Tom Cole

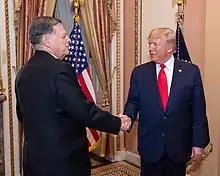
Cole shaking hands with President Donald Trump in February 2020

During his initial campaign for the House of Representatives in 2002, Cole received the endorsement of Watts, the popular outgoing congressman. This helped him win the general election over Democratic nominee and former Oklahoma State Senator Darryl Roberts, with 53.8% of the vote to Roberts's 46.1%. Cole has won at least 63% of the vote in each of his eight reelection campaigns, and he ran unopposed in 2010.